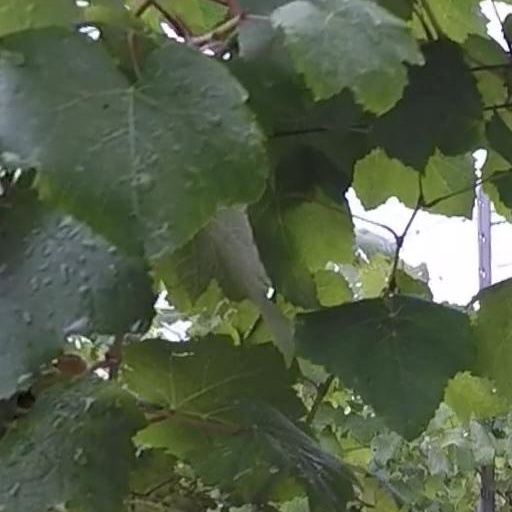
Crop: grape